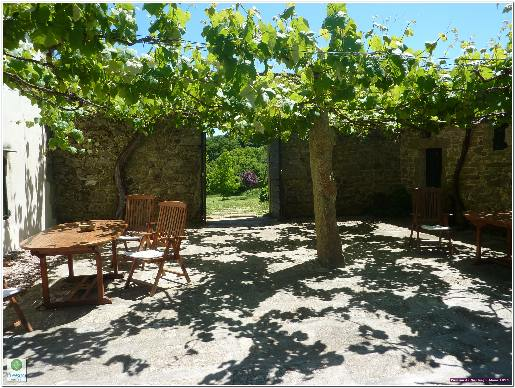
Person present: No